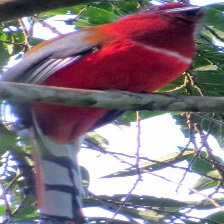
Species: RED NAPED TROGON
Scientific name: HARPACTES KASUMBA